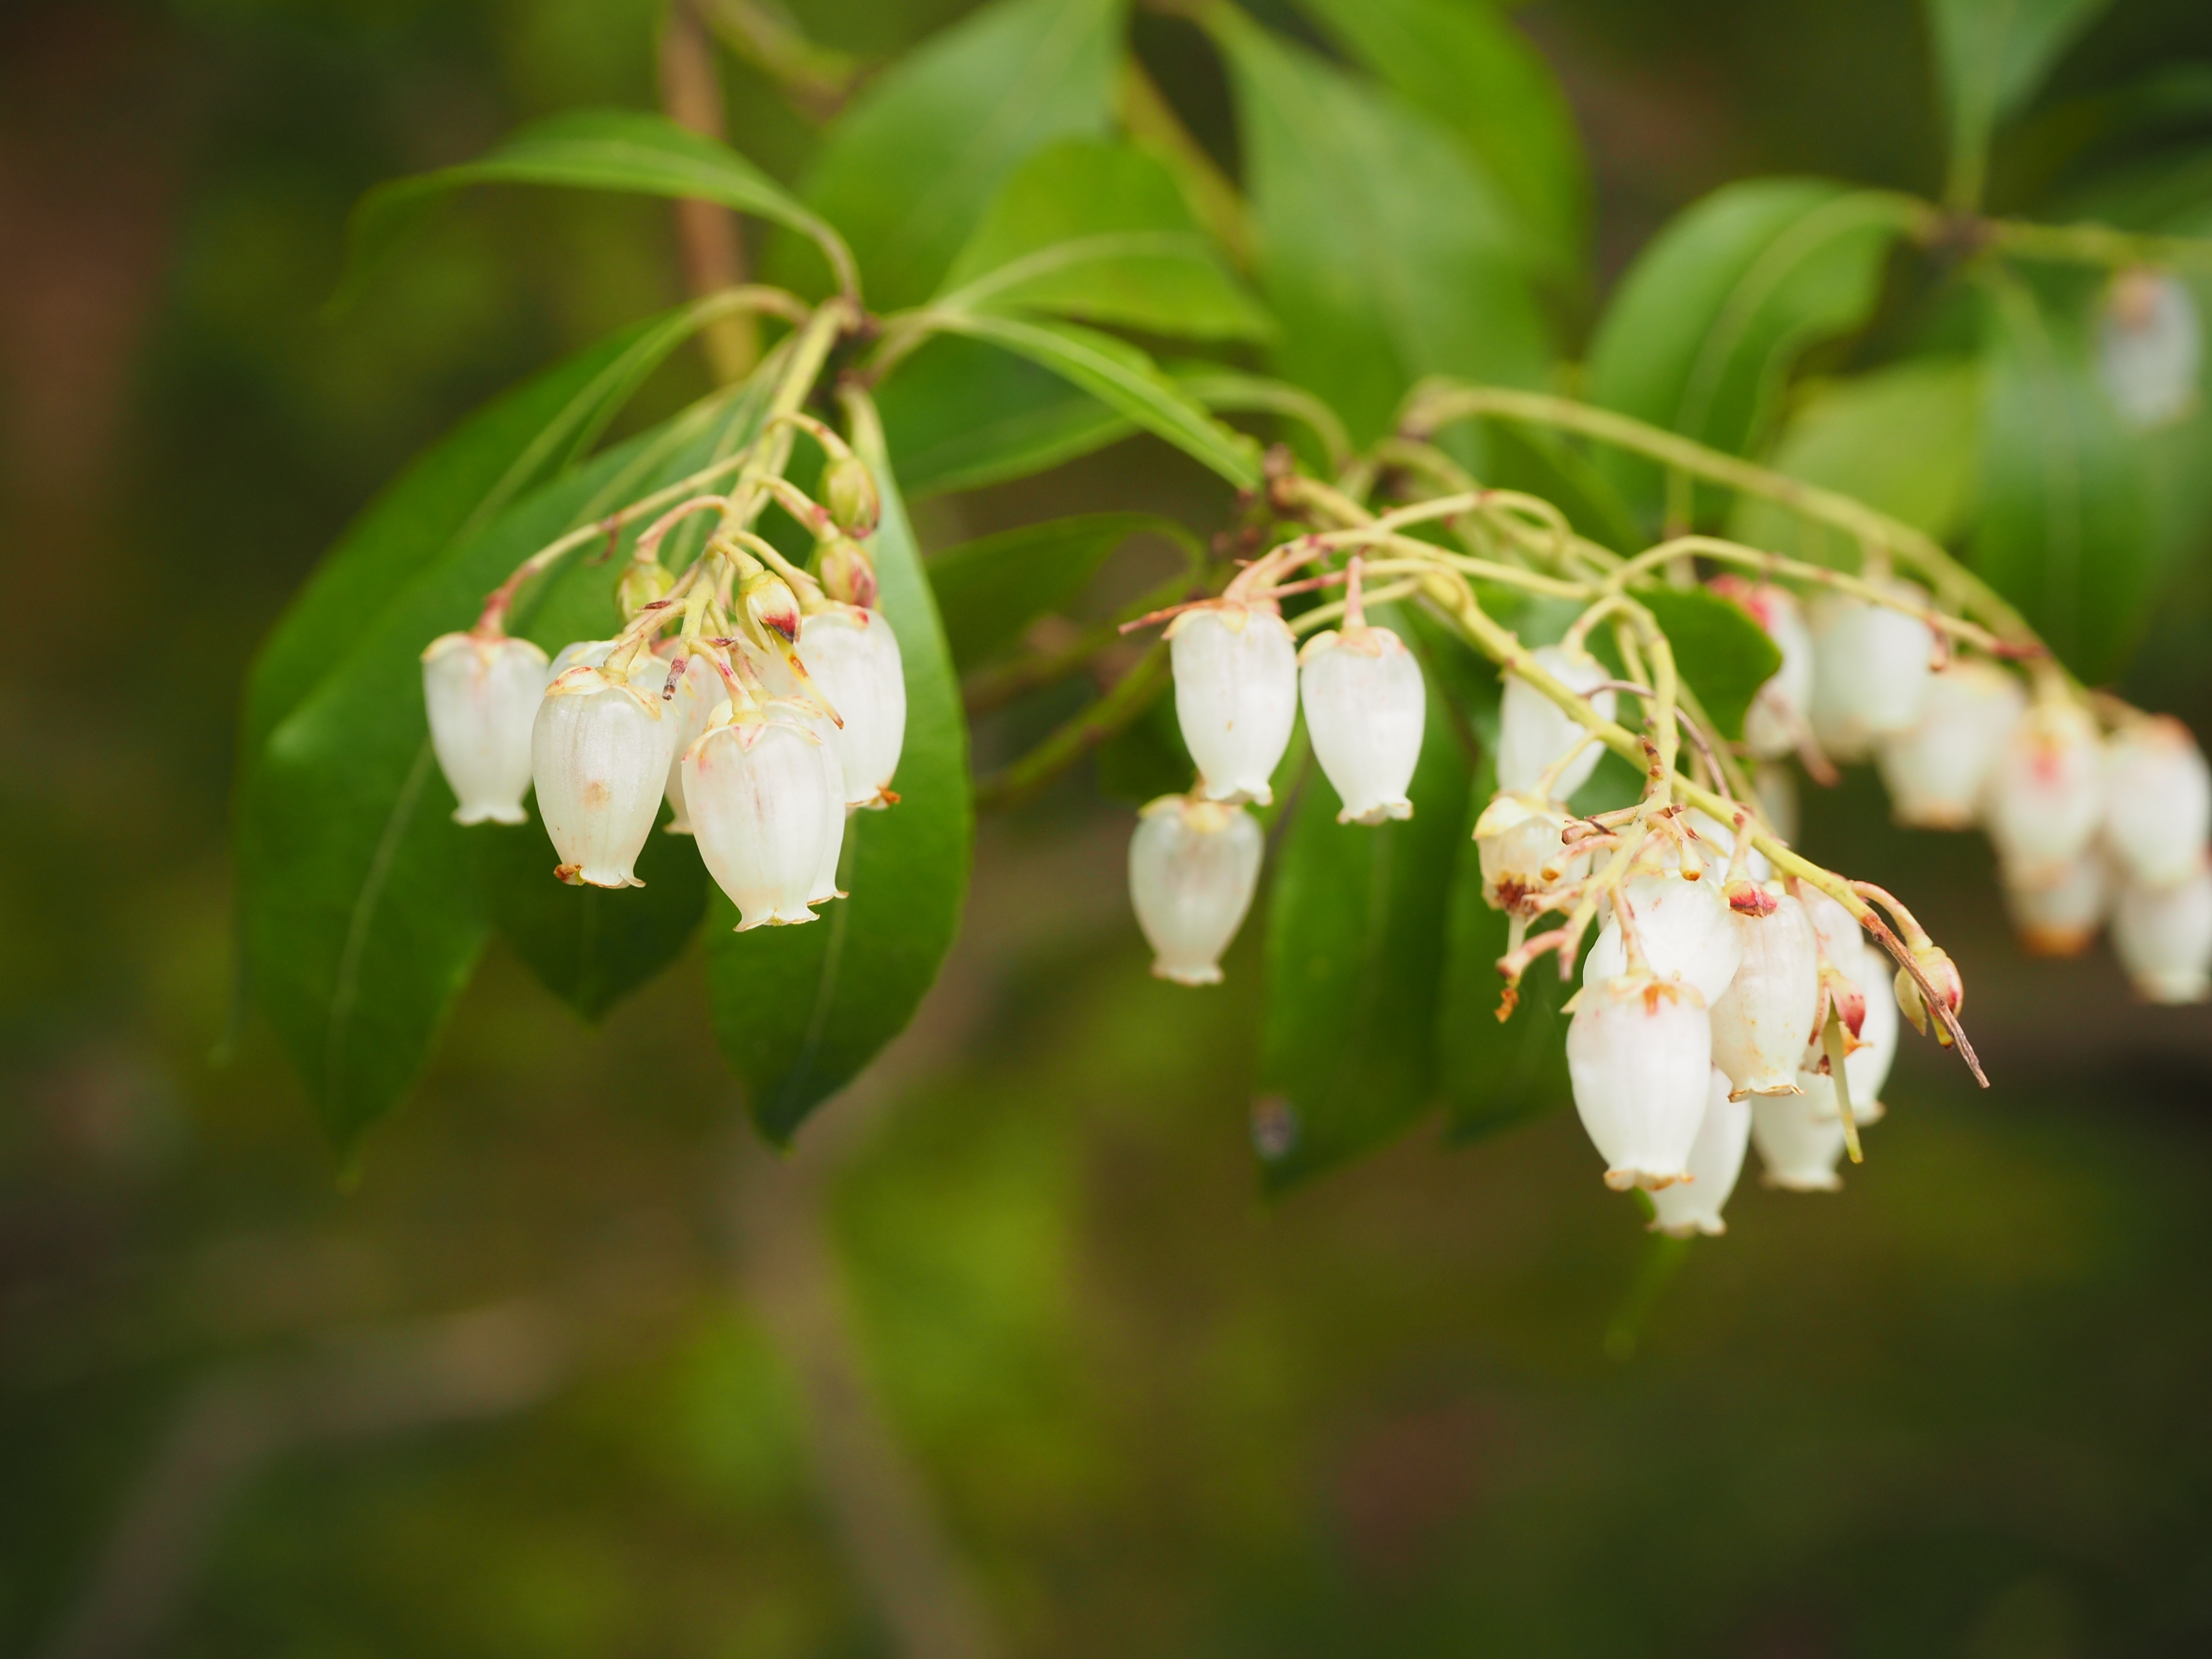
nature, branch, blossom, plant, leaf, flower, bloom, green, produce, park, botany, japan, flora, wildflower, close up, shrub, n, macro photography, jasmine, flowering plant, land plant